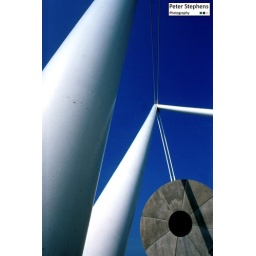
Millers Crossing, modern suspension bridge over the river exe in Exeter